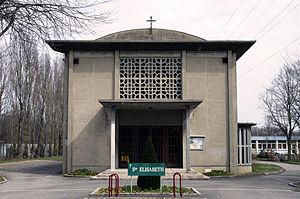
Paroisse Saint Elisabeth de Kingersheim.
Kingersheim est une commune française située dans le département du Haut-Rhin, en région Grand Est. D'un village minuscule il y a quelques siècles, Kingersheim est actuellement la huitième commune du Haut-Rhin, dans la banlieue de Mulhouse. Le tissu urbain est essentiellement résidentiel mais comporte également une zone commerciale importante qui se poursuit vers Wittenheim. La commune est membre de Mulhouse Alsace Agglomération. Ses habitants sont appelés les Kingersheimois et Kingersheimoises.